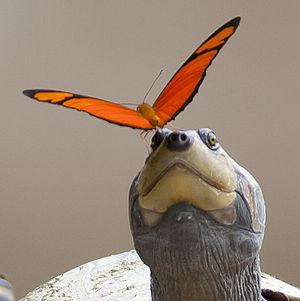
deux papillons flambeaux (Dryas iulia) en train de boire les larmes de tortues (Podocnemis expansa